Rice barn

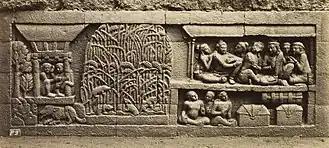
A bas-relief from hidden foot of Borobudur, describes the ancient Javanese stilted rice barn (left)

The rice barn structure, usually built on stilts with its variations, is common throughout Indonesian archipelago. It can be found in Minangkabau tradition as "Rangkiang", also in Batak, Toraja, and Sasak traditions. A leuit, or similar structure of it, is believe as an ancient structure which was quite common in agricultural society of Java. A study of bas-relief from hidden foot of the 9th-century Borobudur in Central Java, revealed that the ancient Javanese rice barn is remarkably similar to present Sundanese "leuit lenggang" (long stilted rice barn), which demonstrate a continuous tradition of rice barn construction on the island.